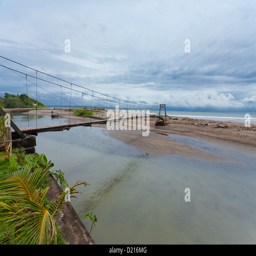
suspension bridge over small river leading to the sea